Temple of Athena Polias (Priene)

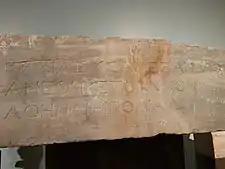
The Alexander's inscription. It is "King Alexander dedicated the temple to Athena Polias." British Museum.

This dedication originally was not for this temple. The Alexander firstly found the temple of Artemis in Ephesos for dedication. However, he was refused. Thereafter, he, travelling alongside the coast, found Priene and gave his dedication. Priene accepted.